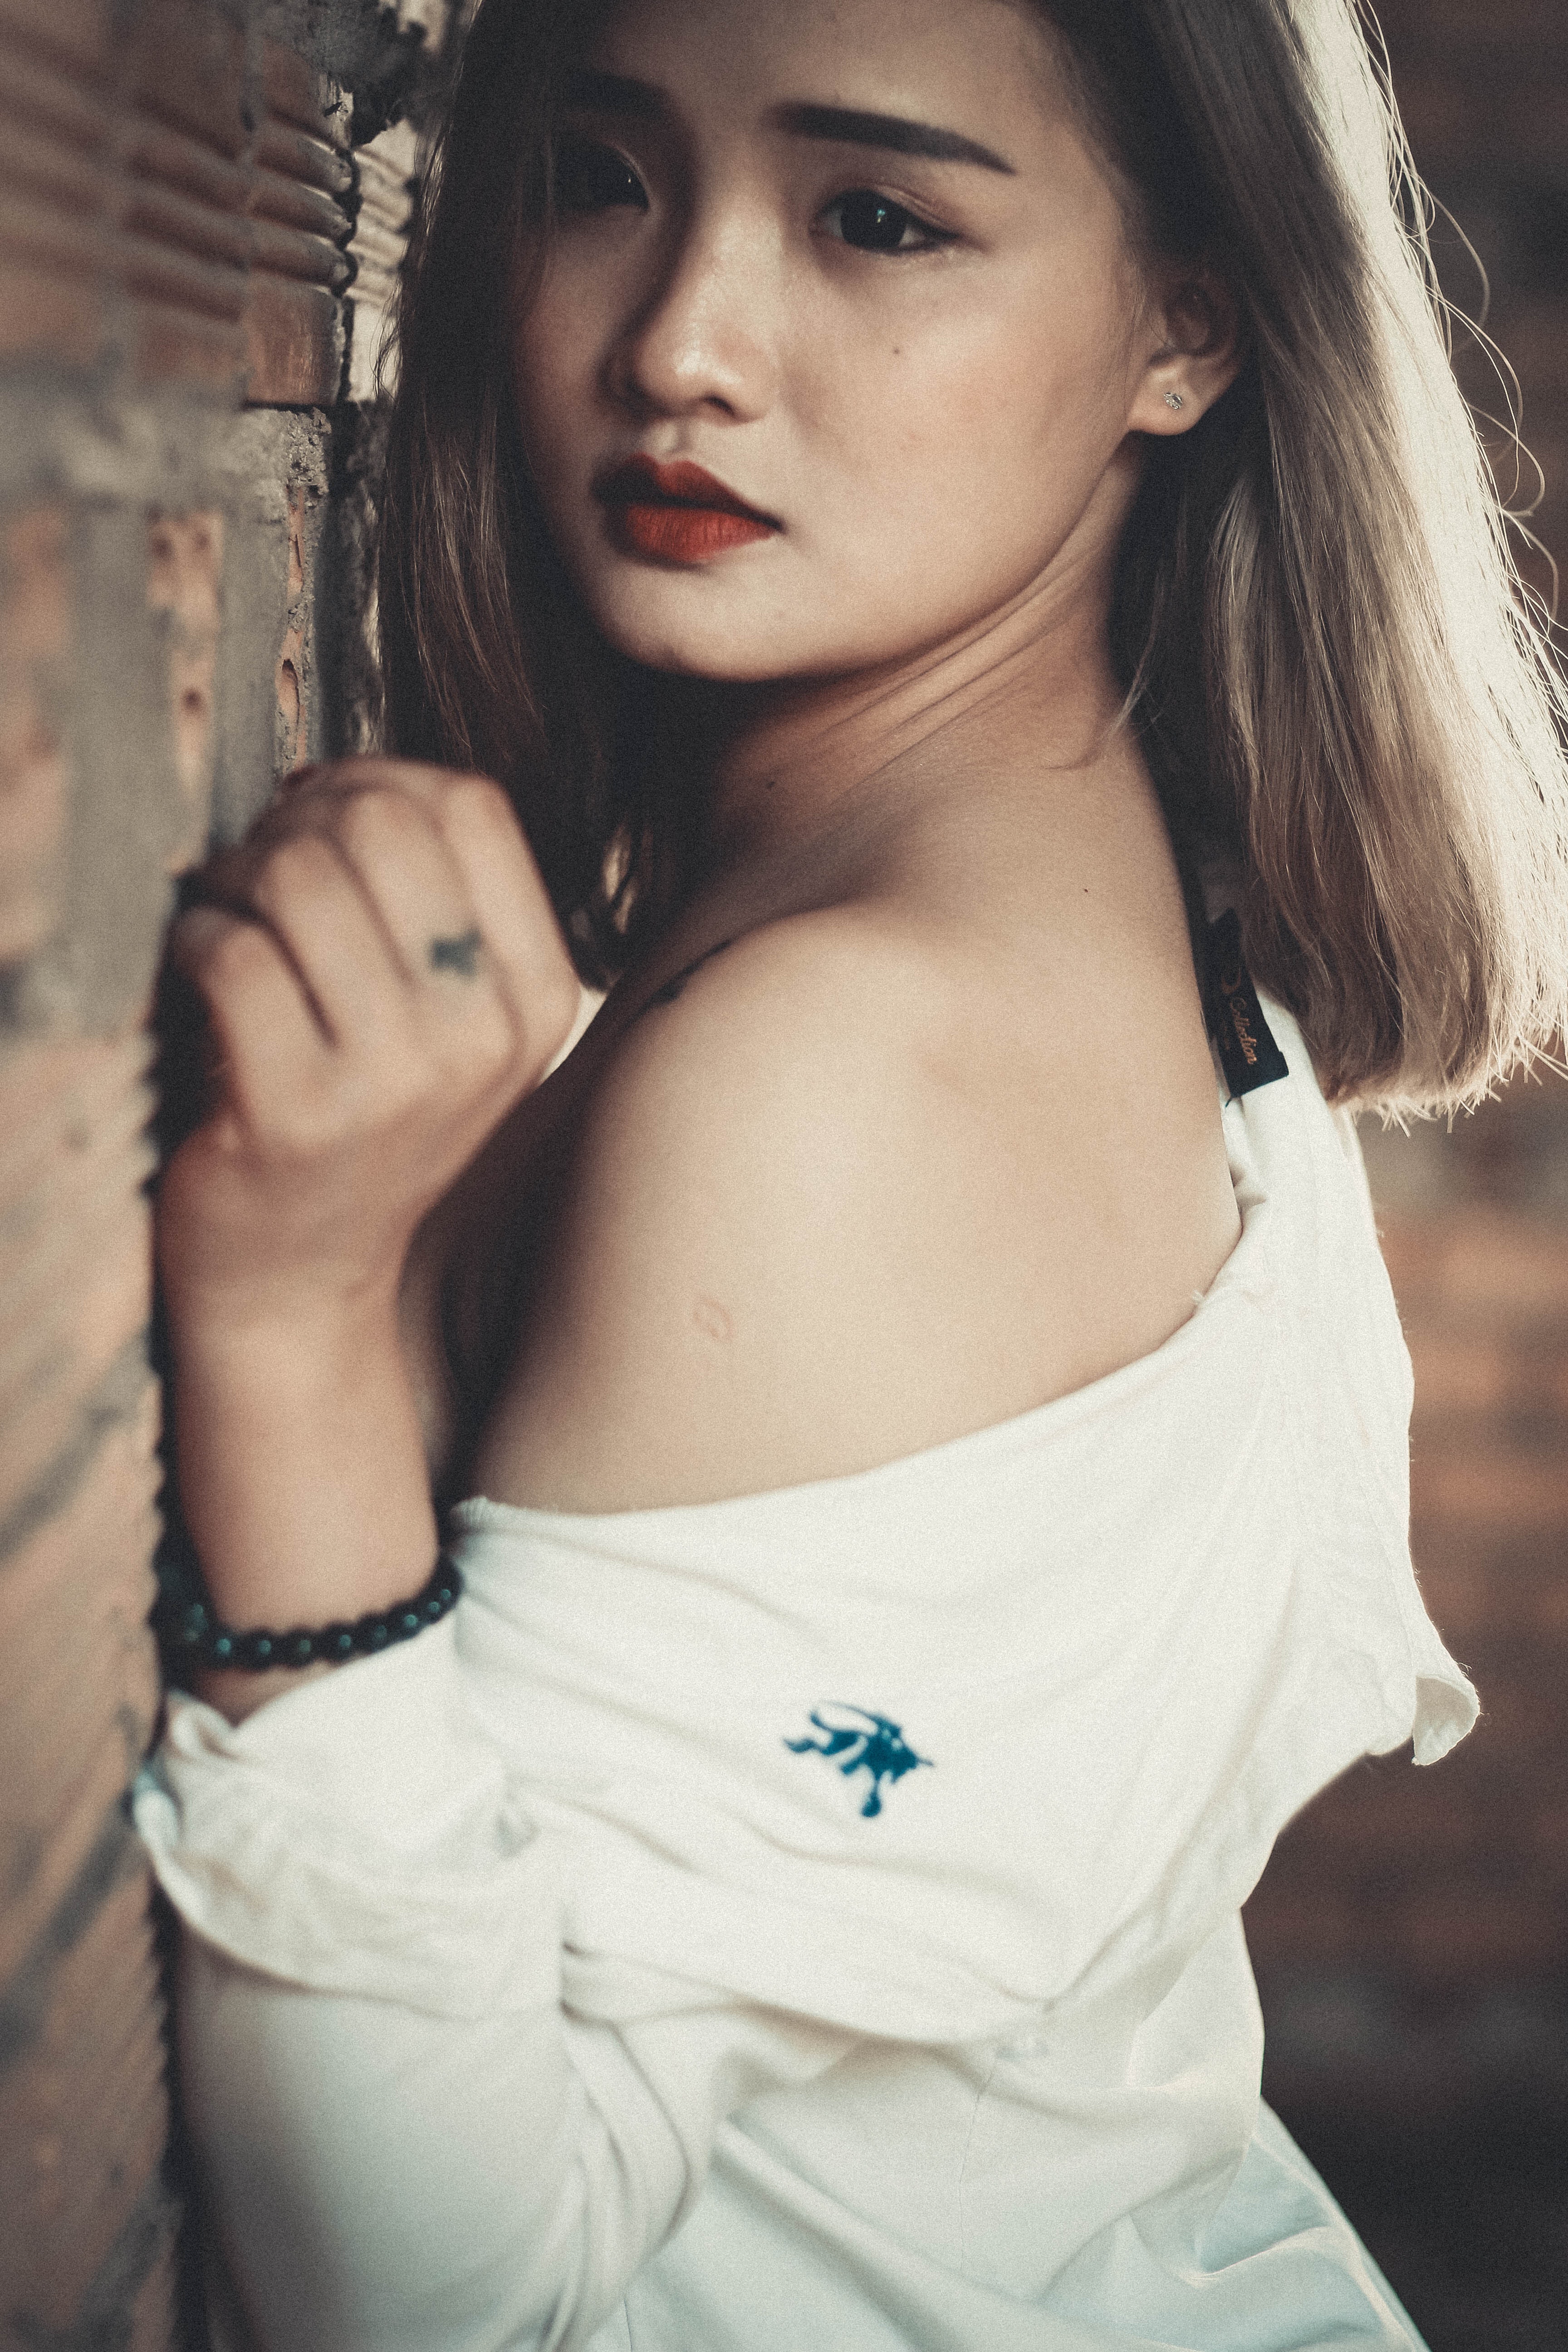
hair, face, lip, beauty, skin, shoulder, nose, eyebrow, eye, hairstyle, cool, photo shoot, model, long hair, black hair, joint, photography, brown hair, smile, portrait, chest, t shirt, flash photography, eyelash, style